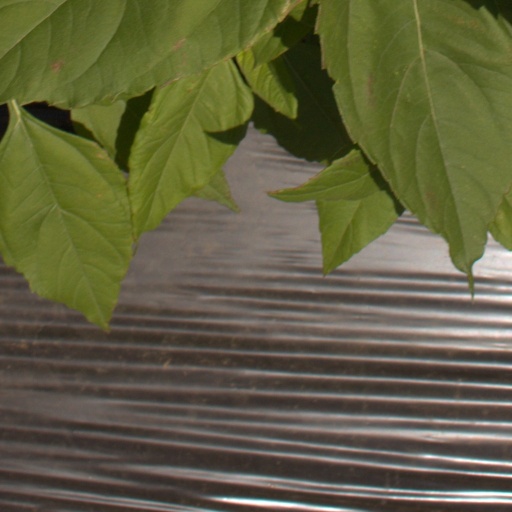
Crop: Jerusalem artichoke